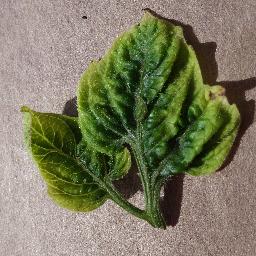
Label: Tomato___Tomato_Yellow_Leaf_Curl_Virus